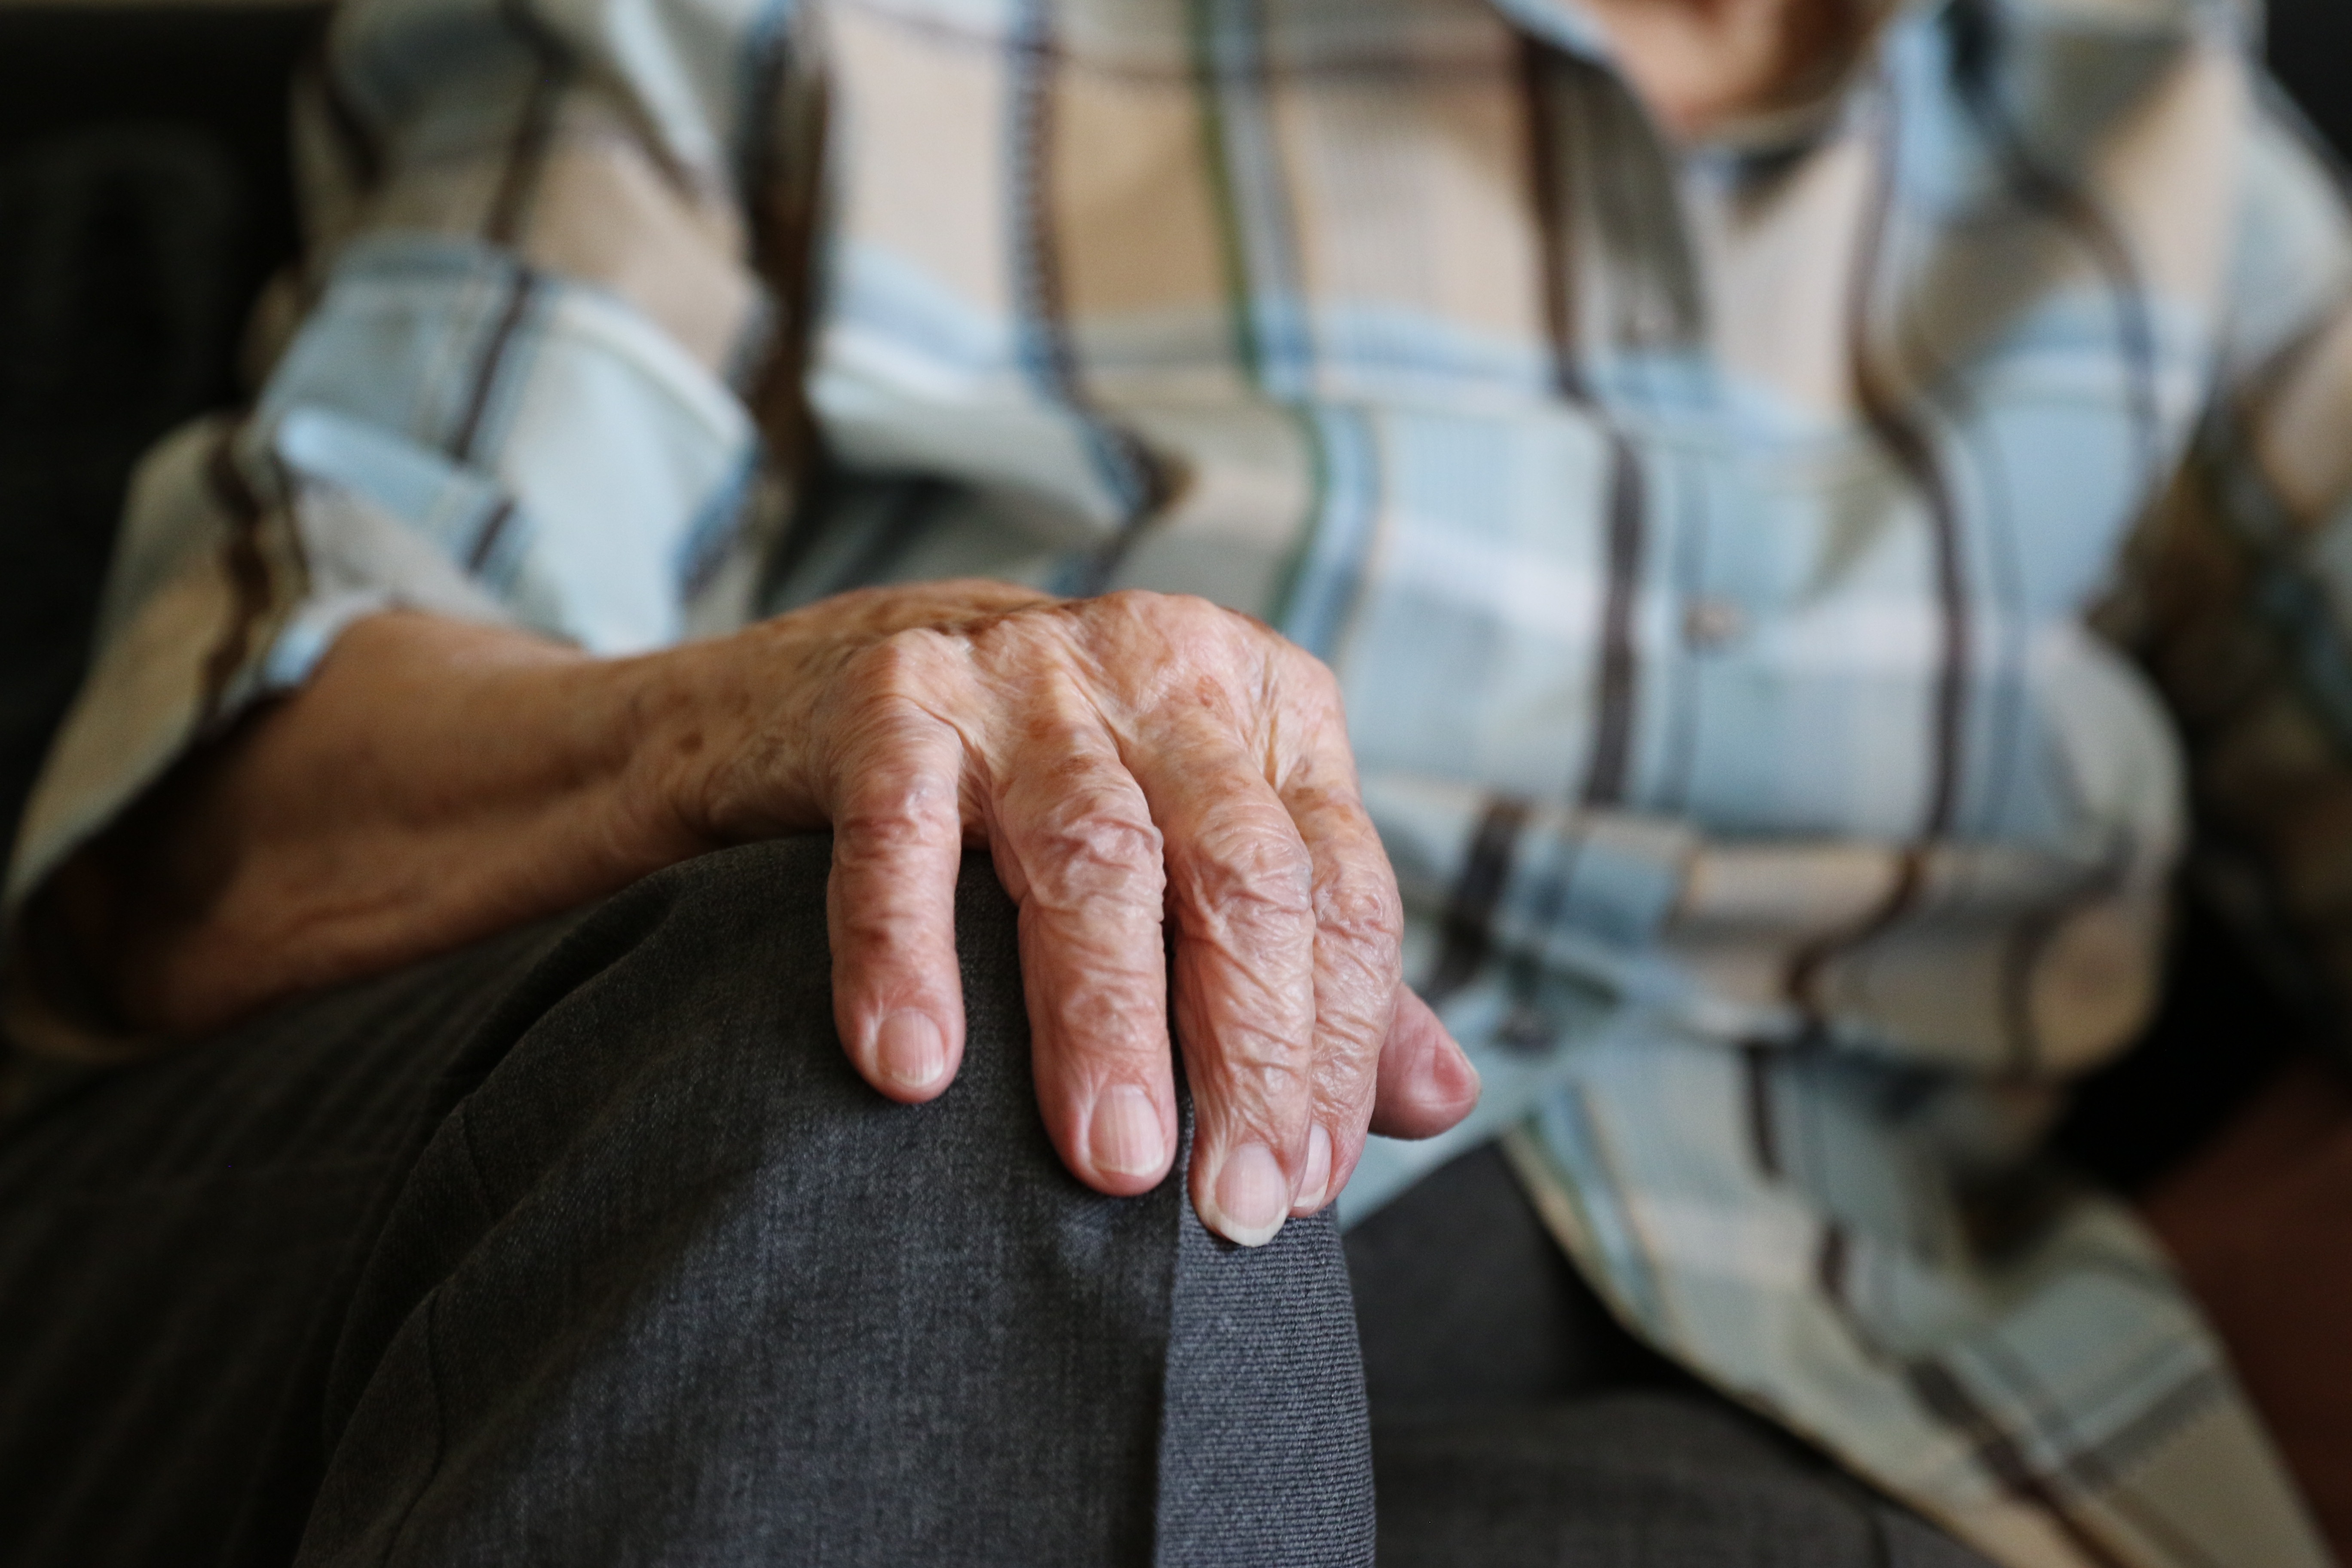
hand, man, person, old, finger, human, arm, grandma, old lady, hands, age, character, seniors, pensioner, old age, sense, 104 years, age spots